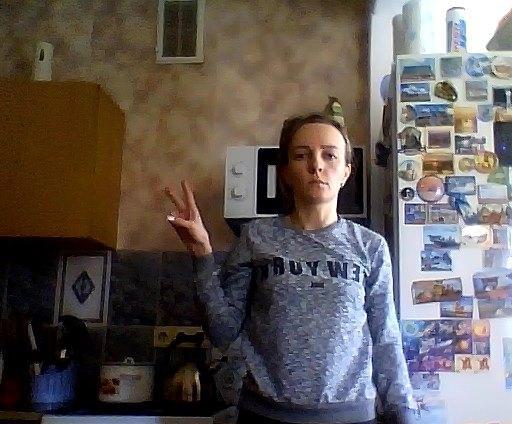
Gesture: peace